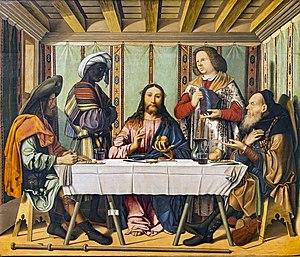
Marco Marziale est un peintre italien de la République de Venise, connu pour avoir été actif dans la période de la Haute Renaissance, de 1492/1493 à 1507.